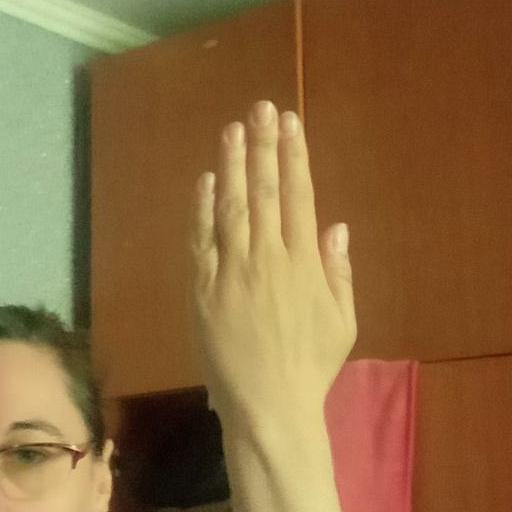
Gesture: stop_inverted